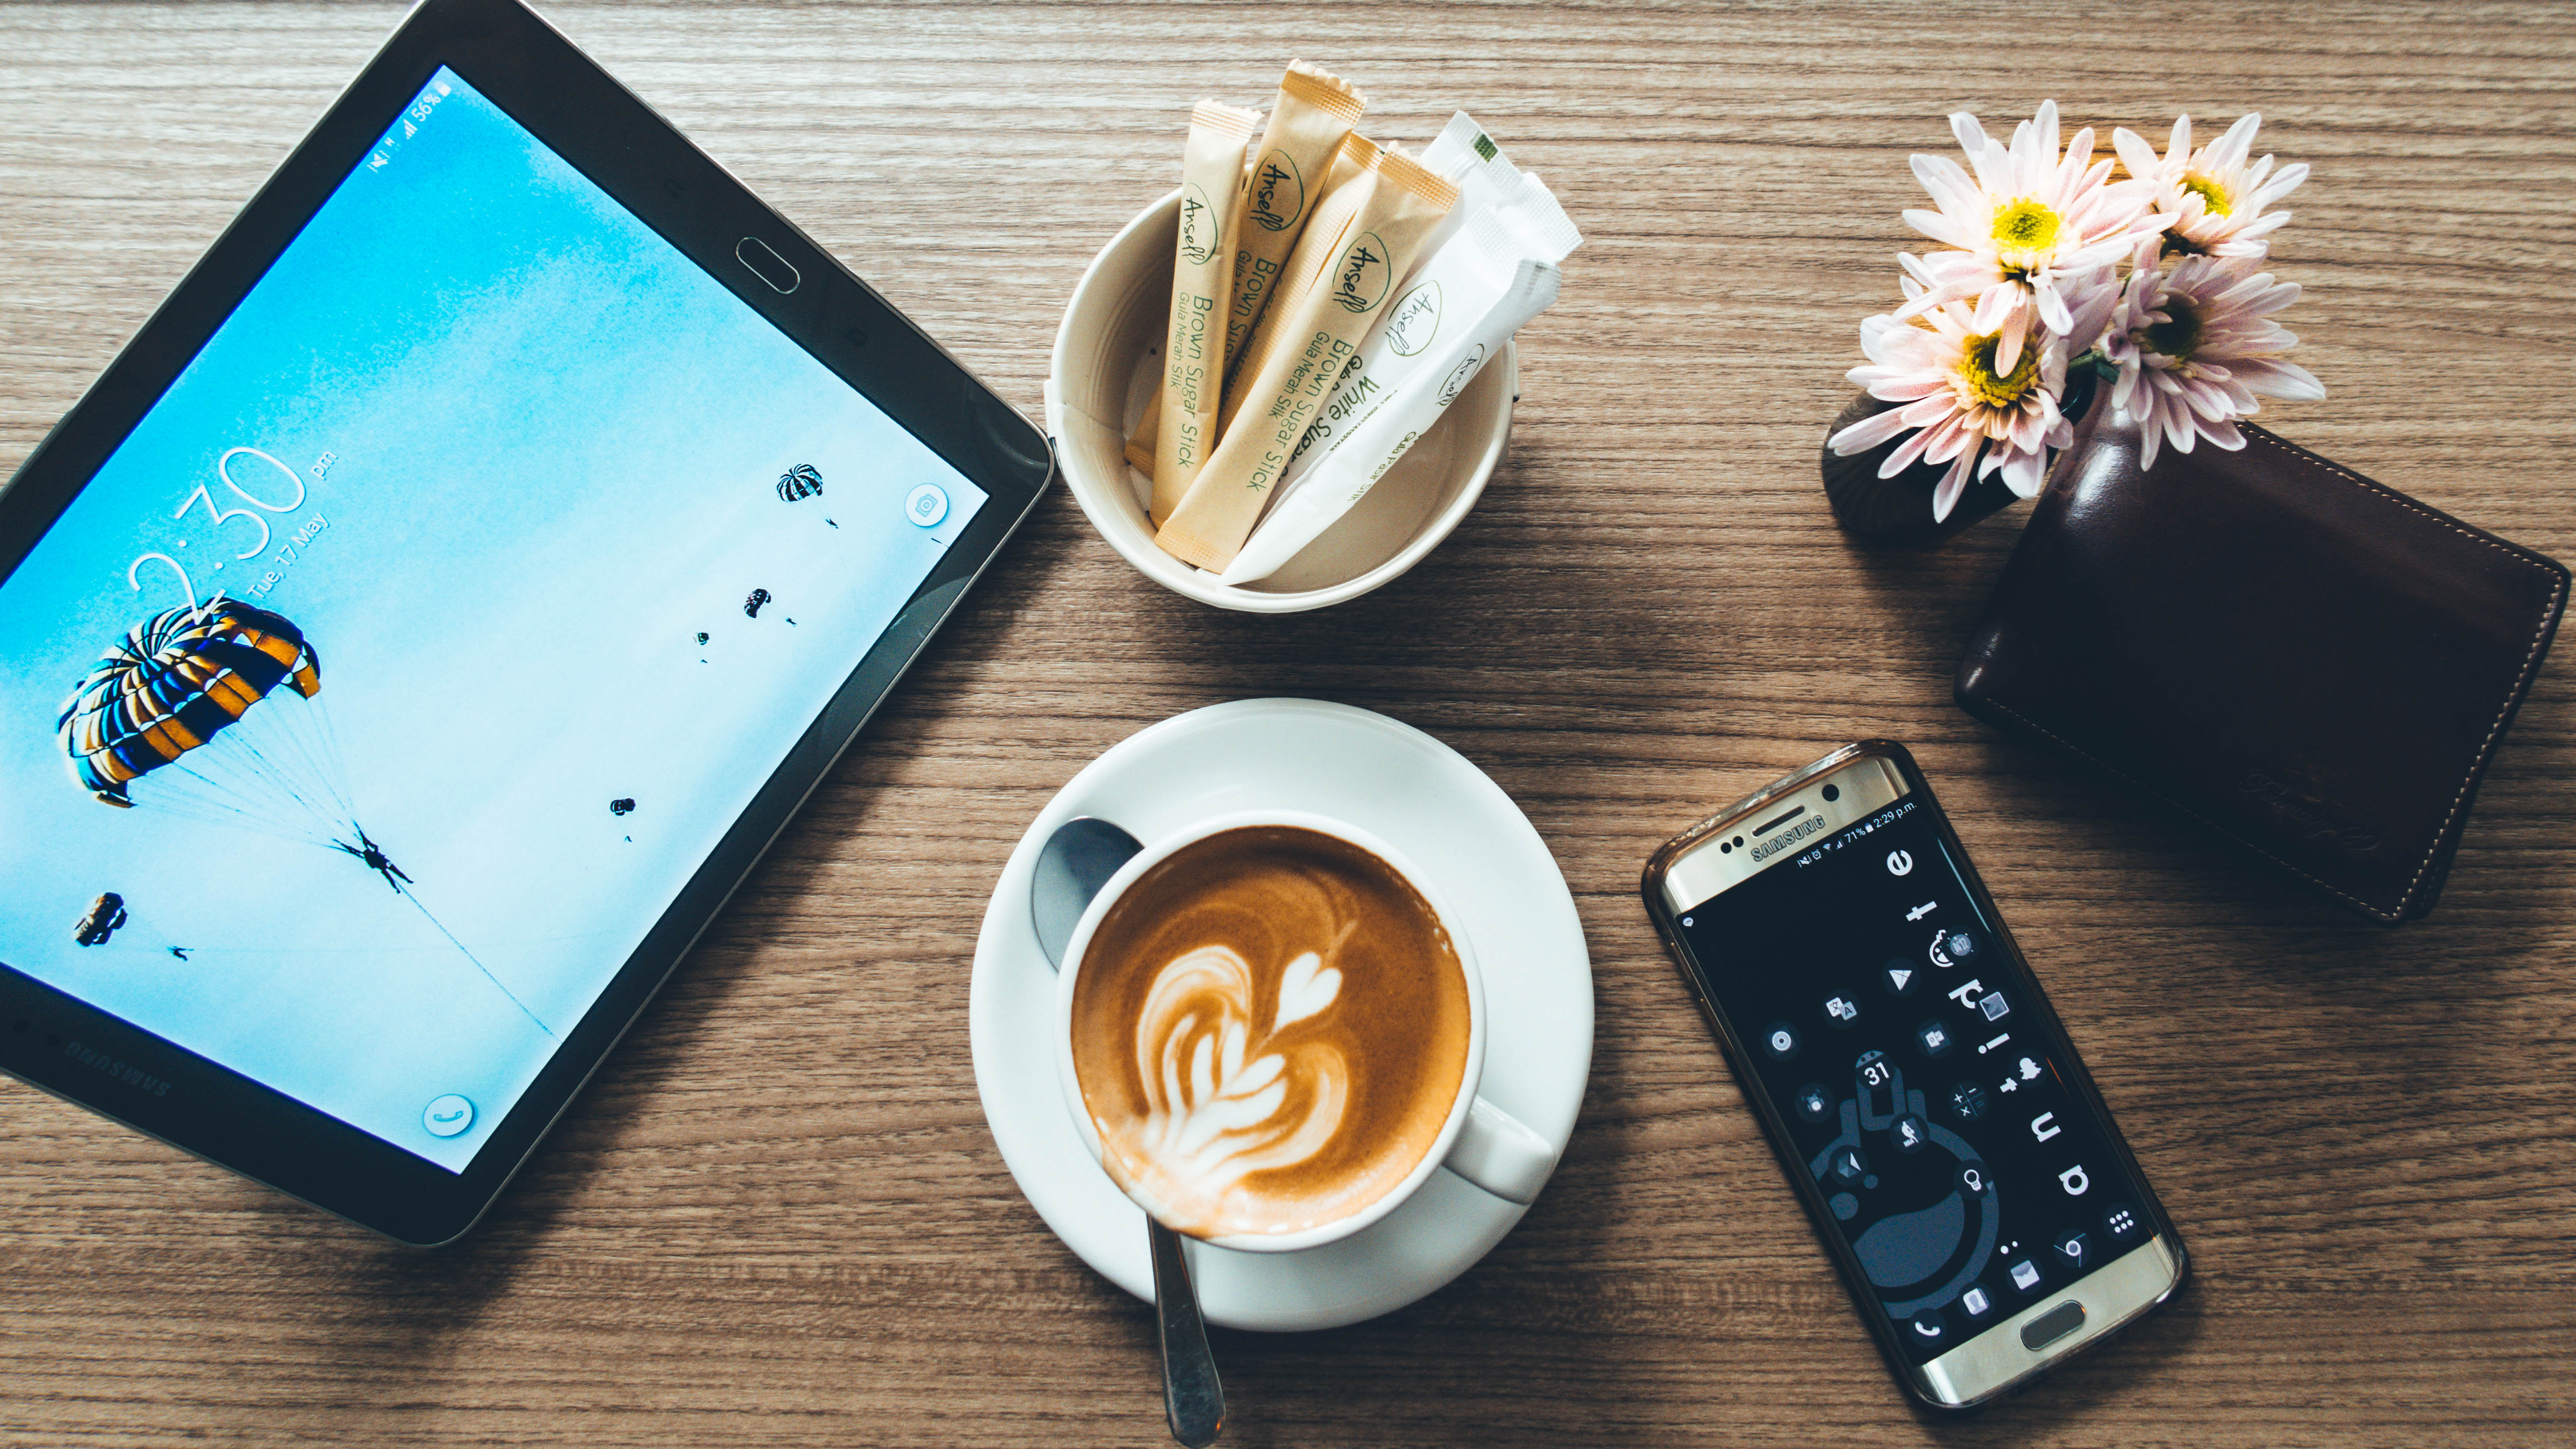
food, gadget, cup, coffee cup, technology, cuisine, comfort food, electronic device, smartphone, dish, table, coffee, mobile phone, ingredient, portable communications device, tableware